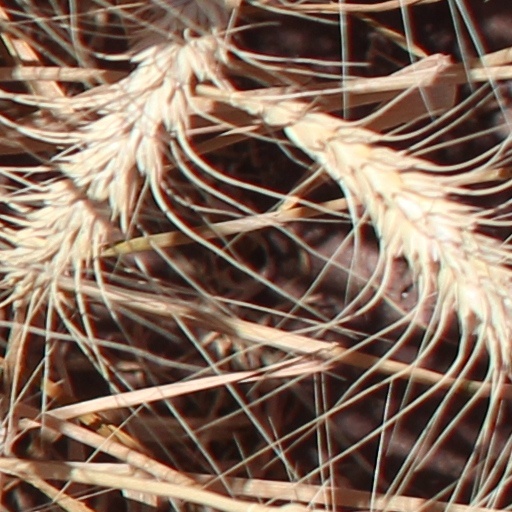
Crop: wheat